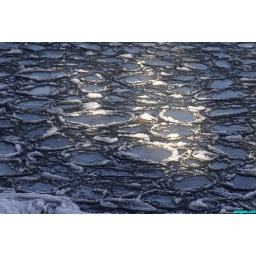
lake tahoe shoreline....the water starting to freeze in small circles